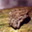
Label: frog